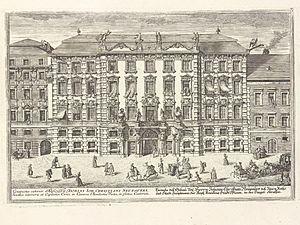
Le palais Neupauer-Breuner est un palais viennois situé 16 Singerstraße, dans le 1ᵉʳ arrondissement de Vienne.